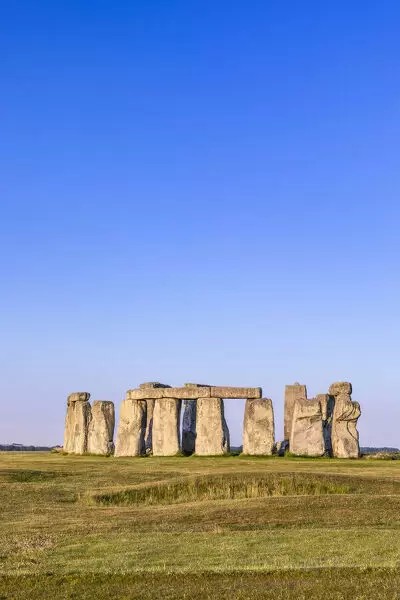
Landmark: Stonehenge